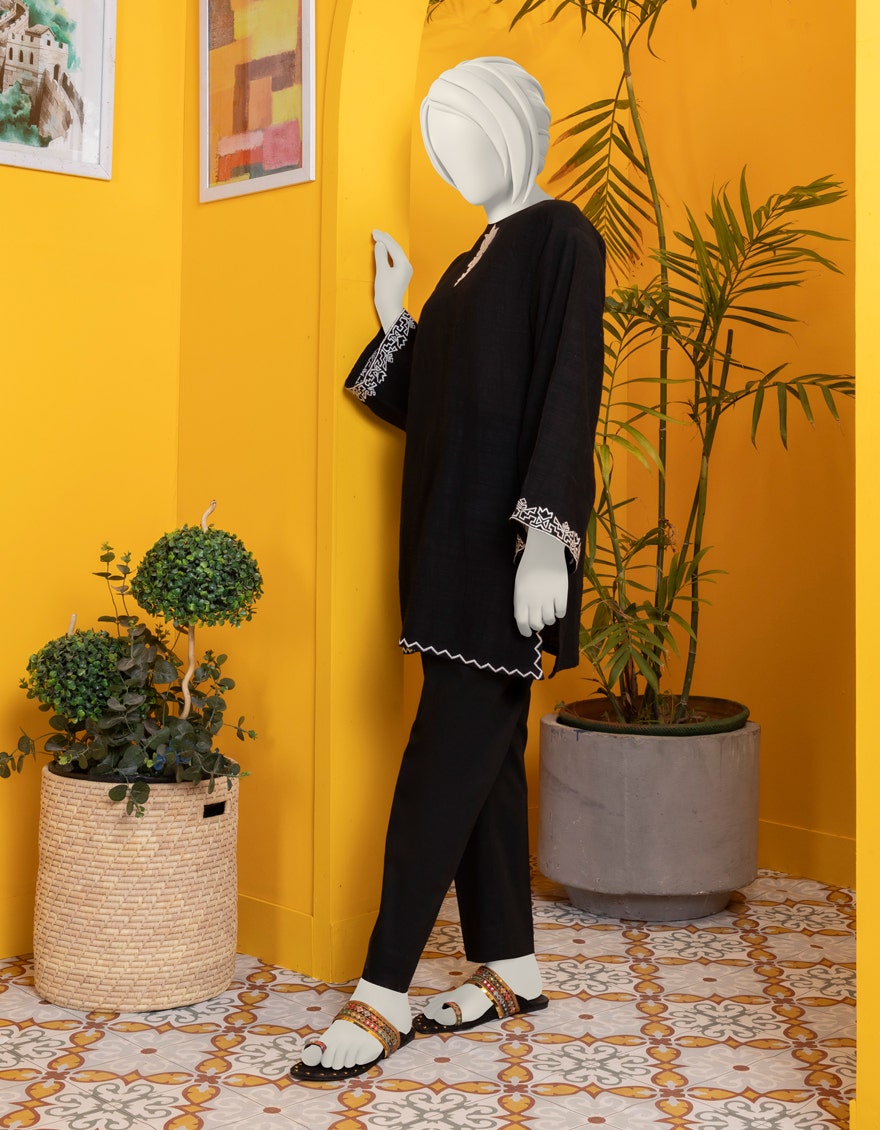
black kasim tunic pants